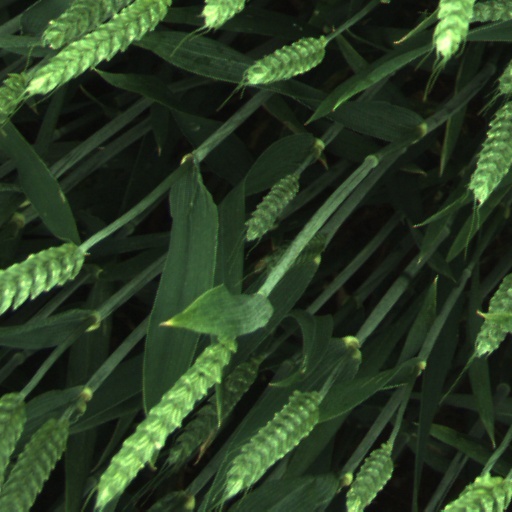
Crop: wheat